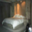
Label: bed